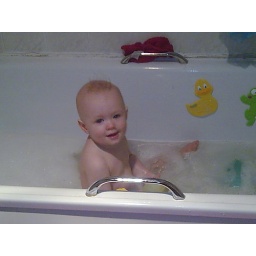
Logan in the bath without his seat! Such a big boy now.x